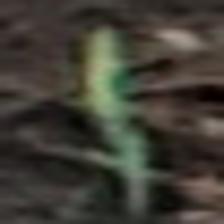
Label: single